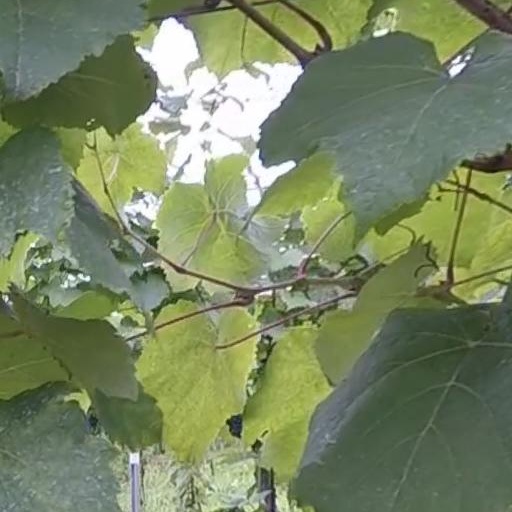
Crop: grape